Concise Dictionary of Spoken Chinese

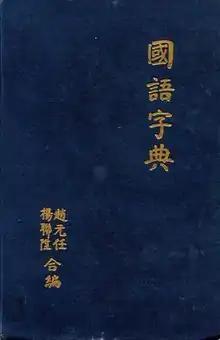
Front cover of "Concise Dictionary of Spoken Chinese".

The Concise Dictionary of Spoken Chinese (1947), which was compiled by Yuen Ren Chao and Lien Sheng Yang, made numerous important lexicographic innovations. It was the first Chinese dictionary specifically for spoken Chinese words rather than for written Chinese characters, and one of the first to mark characters for being "free" or "bound" morphemes according to whether or not they can stand alone as a complete and independent utterance.